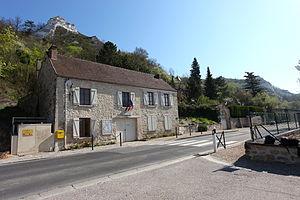
Mairie de Haute-Isle, Val-d'Oise, France.
Haute-Isle est une commune française située dans le département du Val-d'Oise en région Île-de-France. Ses habitants sont appelés les Hautillois.